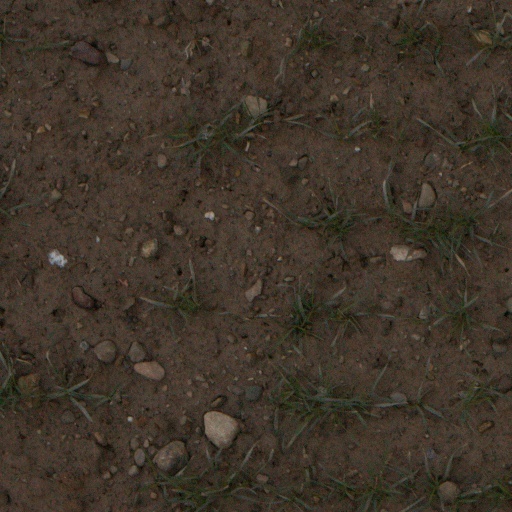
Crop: wheat